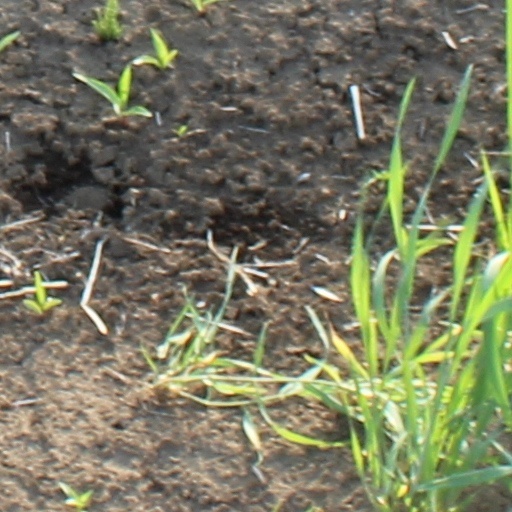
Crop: wheat